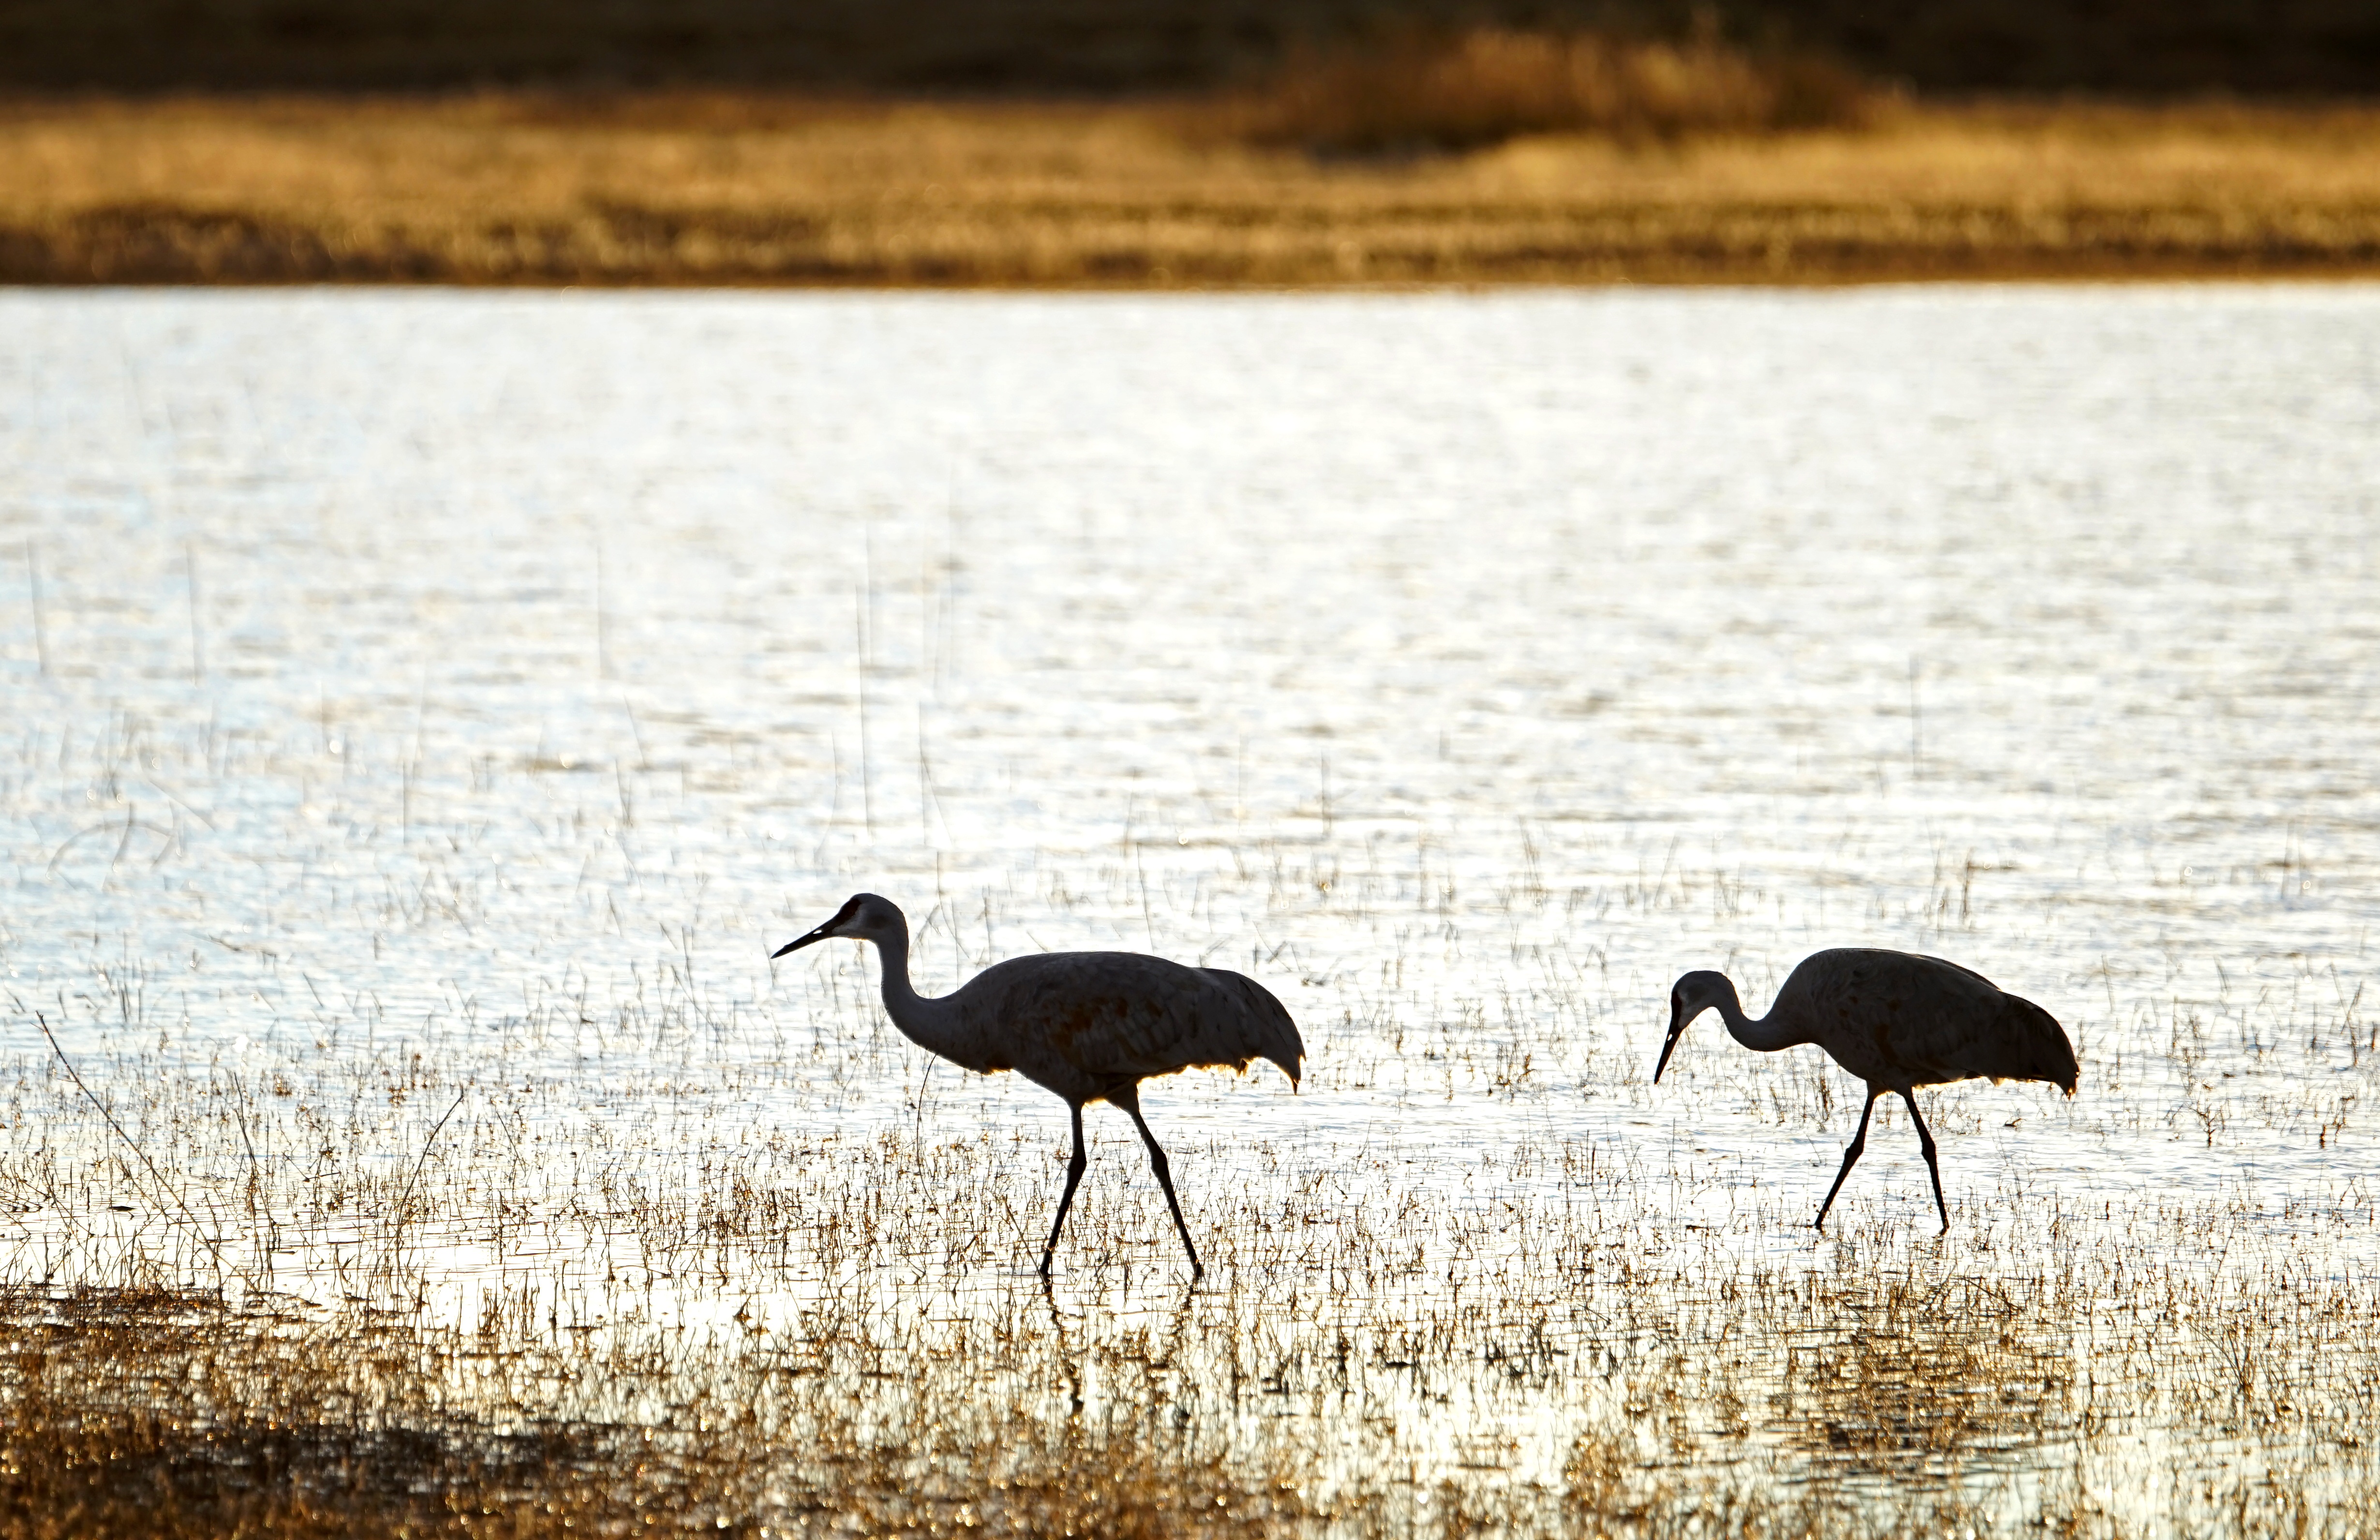
nature, silhouette, bird, wildlife, wild, feather, fauna, birds, vertebrate, cranes, crane, crane like bird